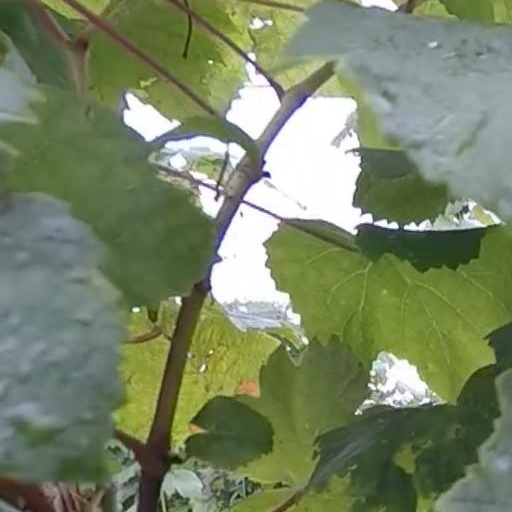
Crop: grape